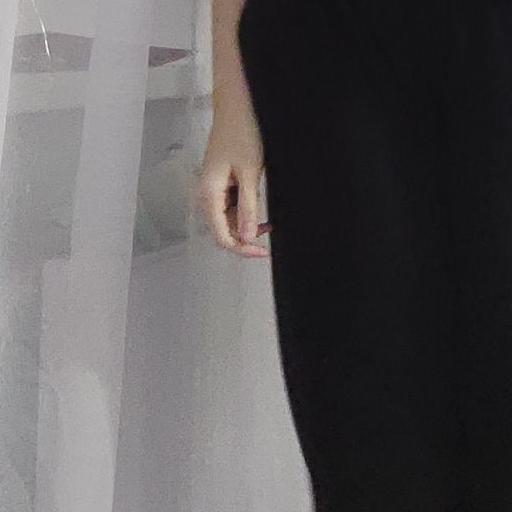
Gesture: no_gesture